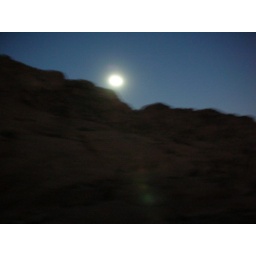
A very bright moon rising over the red rocks